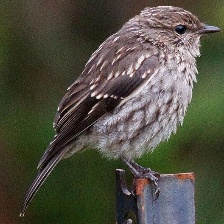
Species: DUSKY ROBIN
Scientific name: MELANODRYAS VITTATA
ImageNet parent category: robin